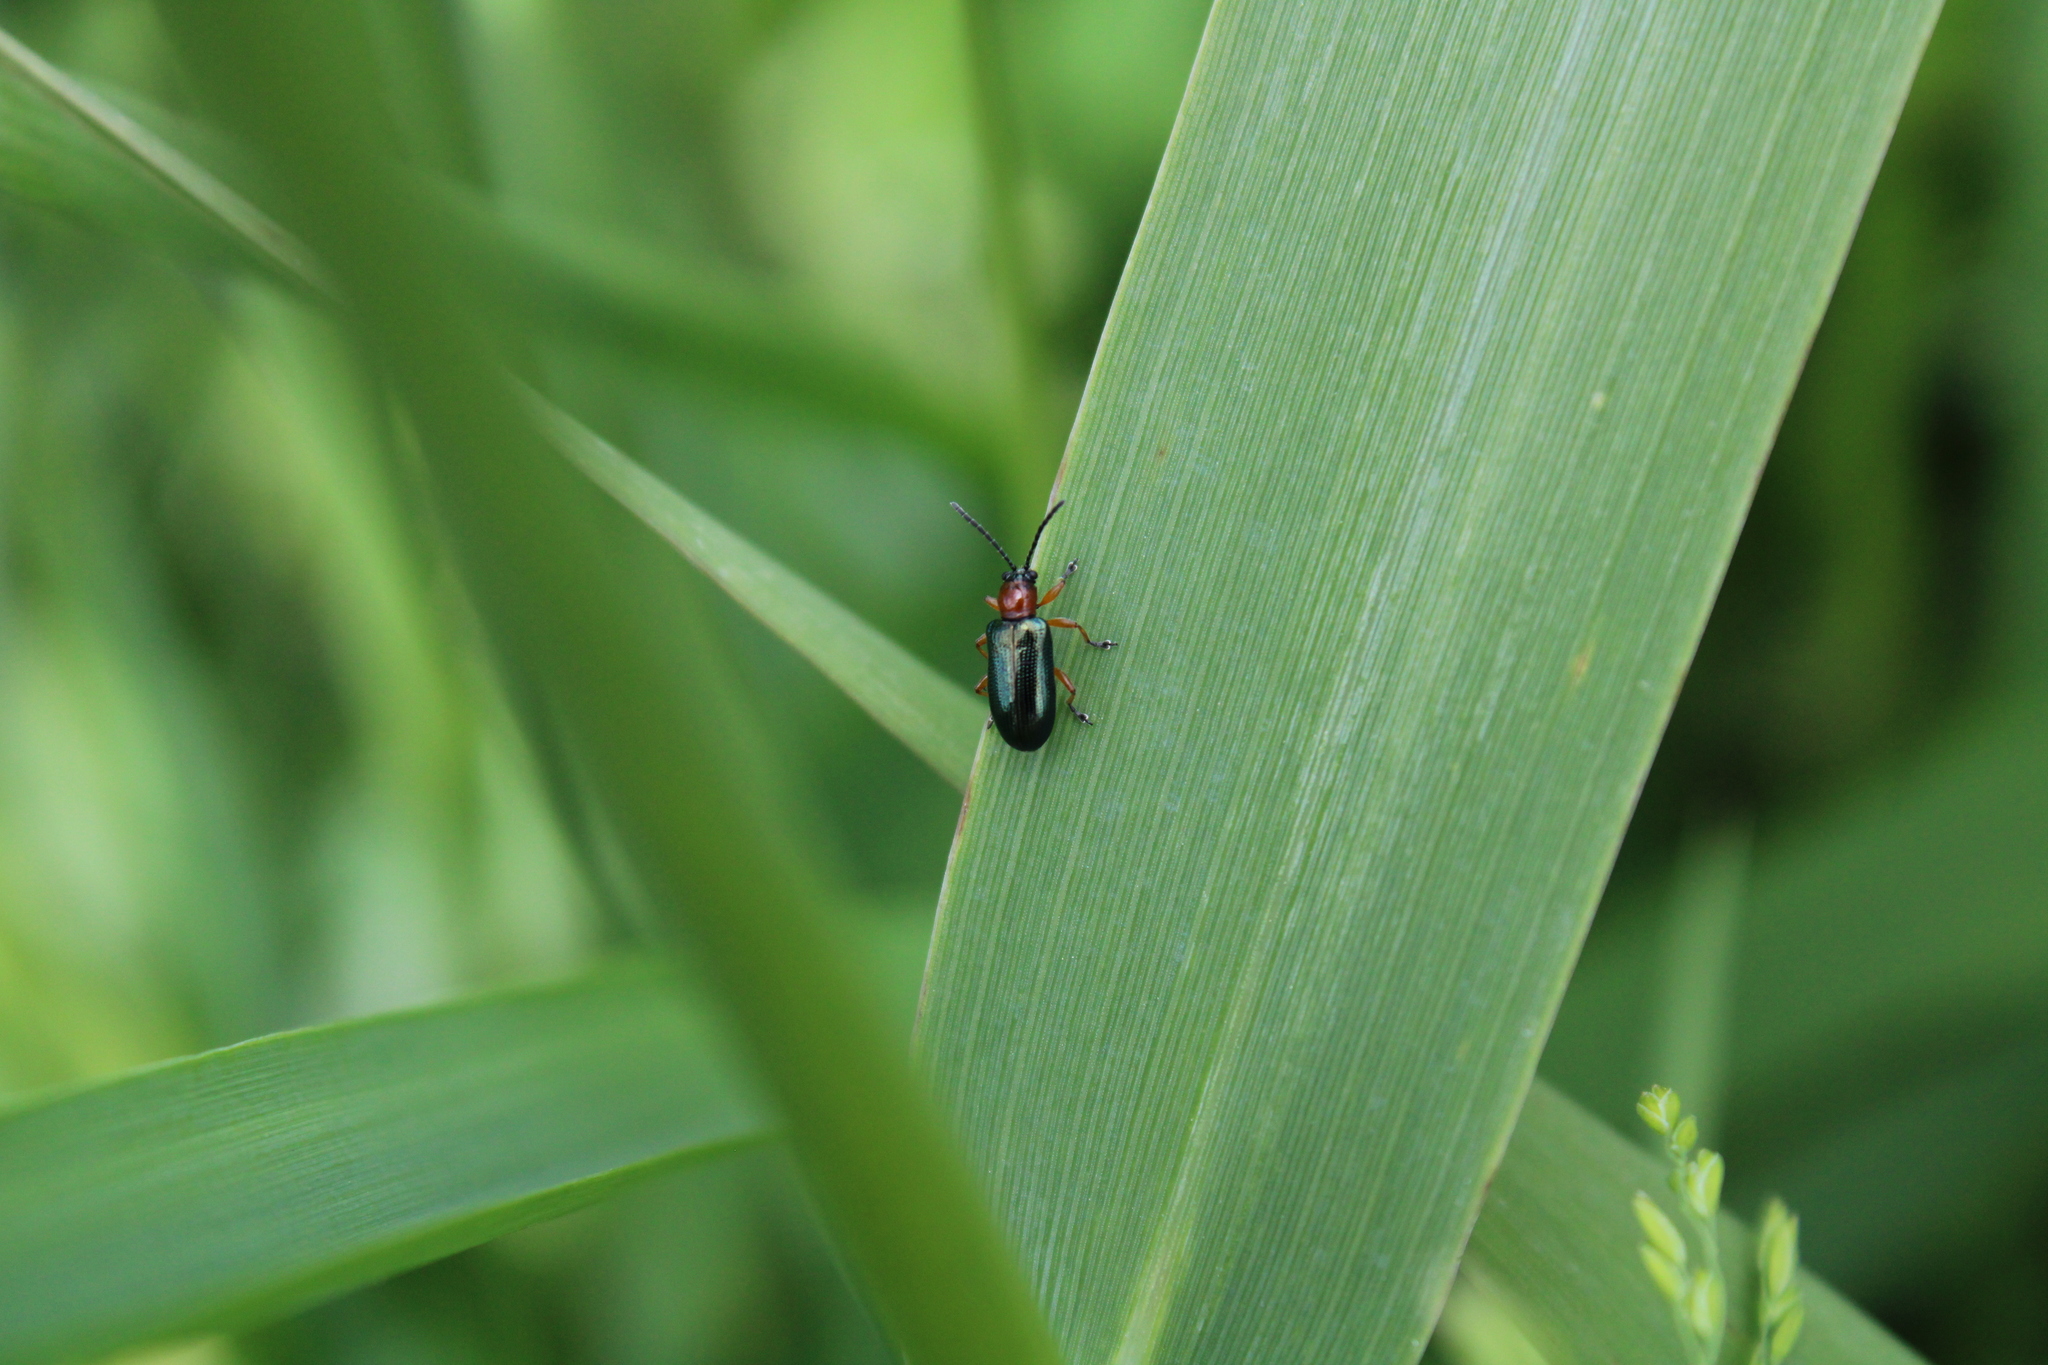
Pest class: cereal_leaf_beetle